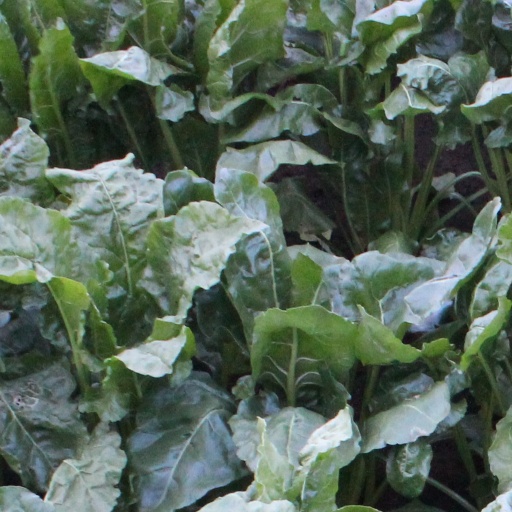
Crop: sugar beet